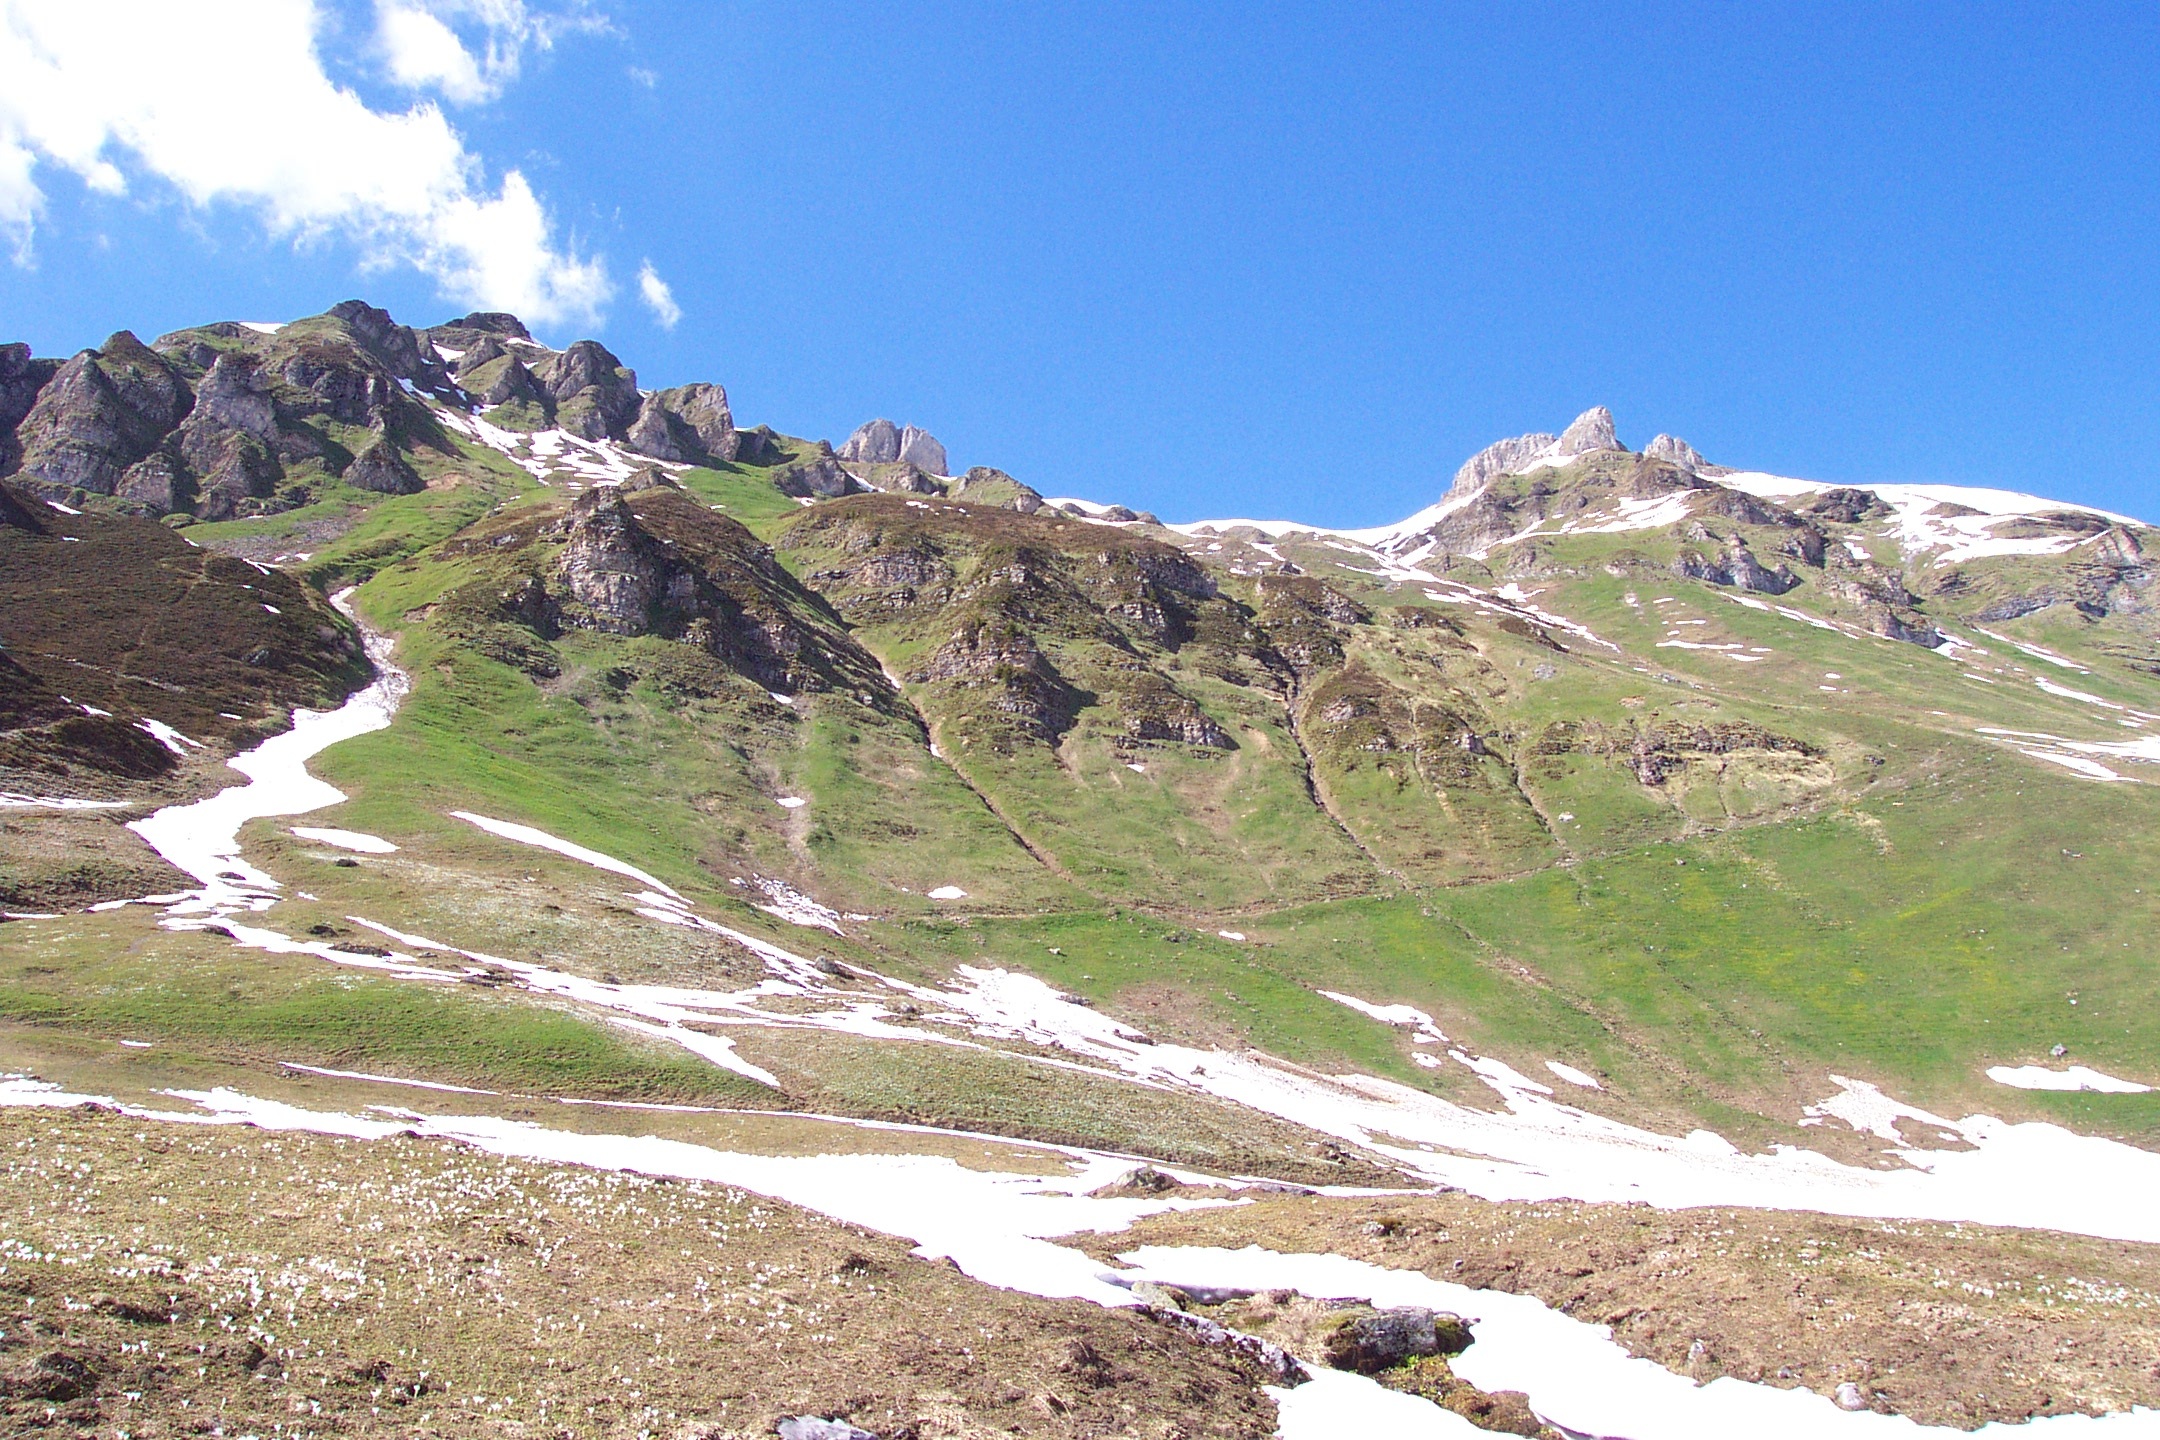
landscape, nature, wilderness, walking, mountain, sky, hiking, trail, adventure, valley, mountain range, summer, spring, alpine, blue, ridge, summit, geology, sports, mountains, alps, plateau, fell, moraine, landform, mountain pass, geographical feature, mountainous landforms